Florencio Xatruch

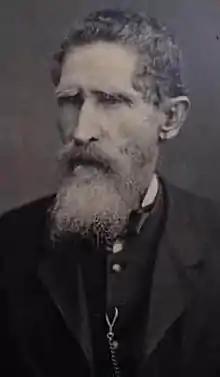
Florencio Xatruch

Florencio Xatruch (October 21, 1811 – February 15, 1893) was a general who led the Honduran expeditionary force against William Walker in Nicaragua in 1856.